Willard Wigan

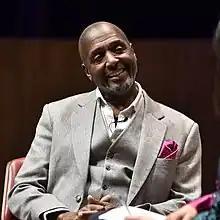
Wigan in 2019

Willard Wigan, (born June 1957) is a British sculptor from Ashmore Park Estate, Wednesfield, England, the son of Jamaican immigrants, who makes micro miniature sculptures. His sculptures are typically placed in the eye of a needle or on the head of a pin. A single sculpture can be as small as 0.005 mm (0.0002 in).